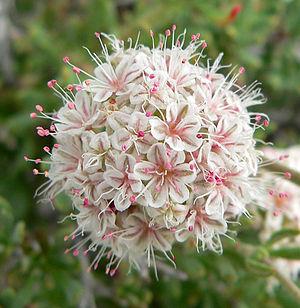
Eriogonum est un genre de plantes à fleur de la famille des Polygonaceae.